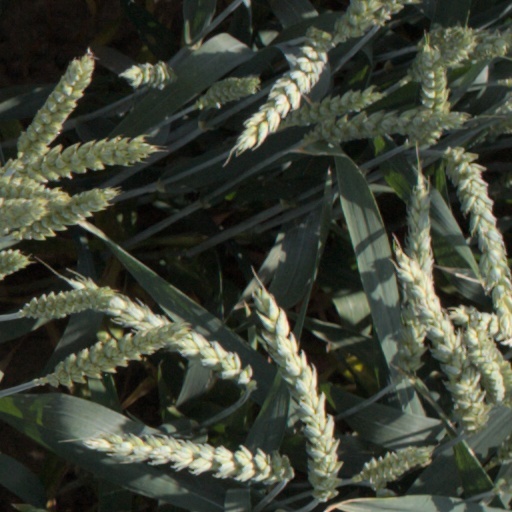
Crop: wheat